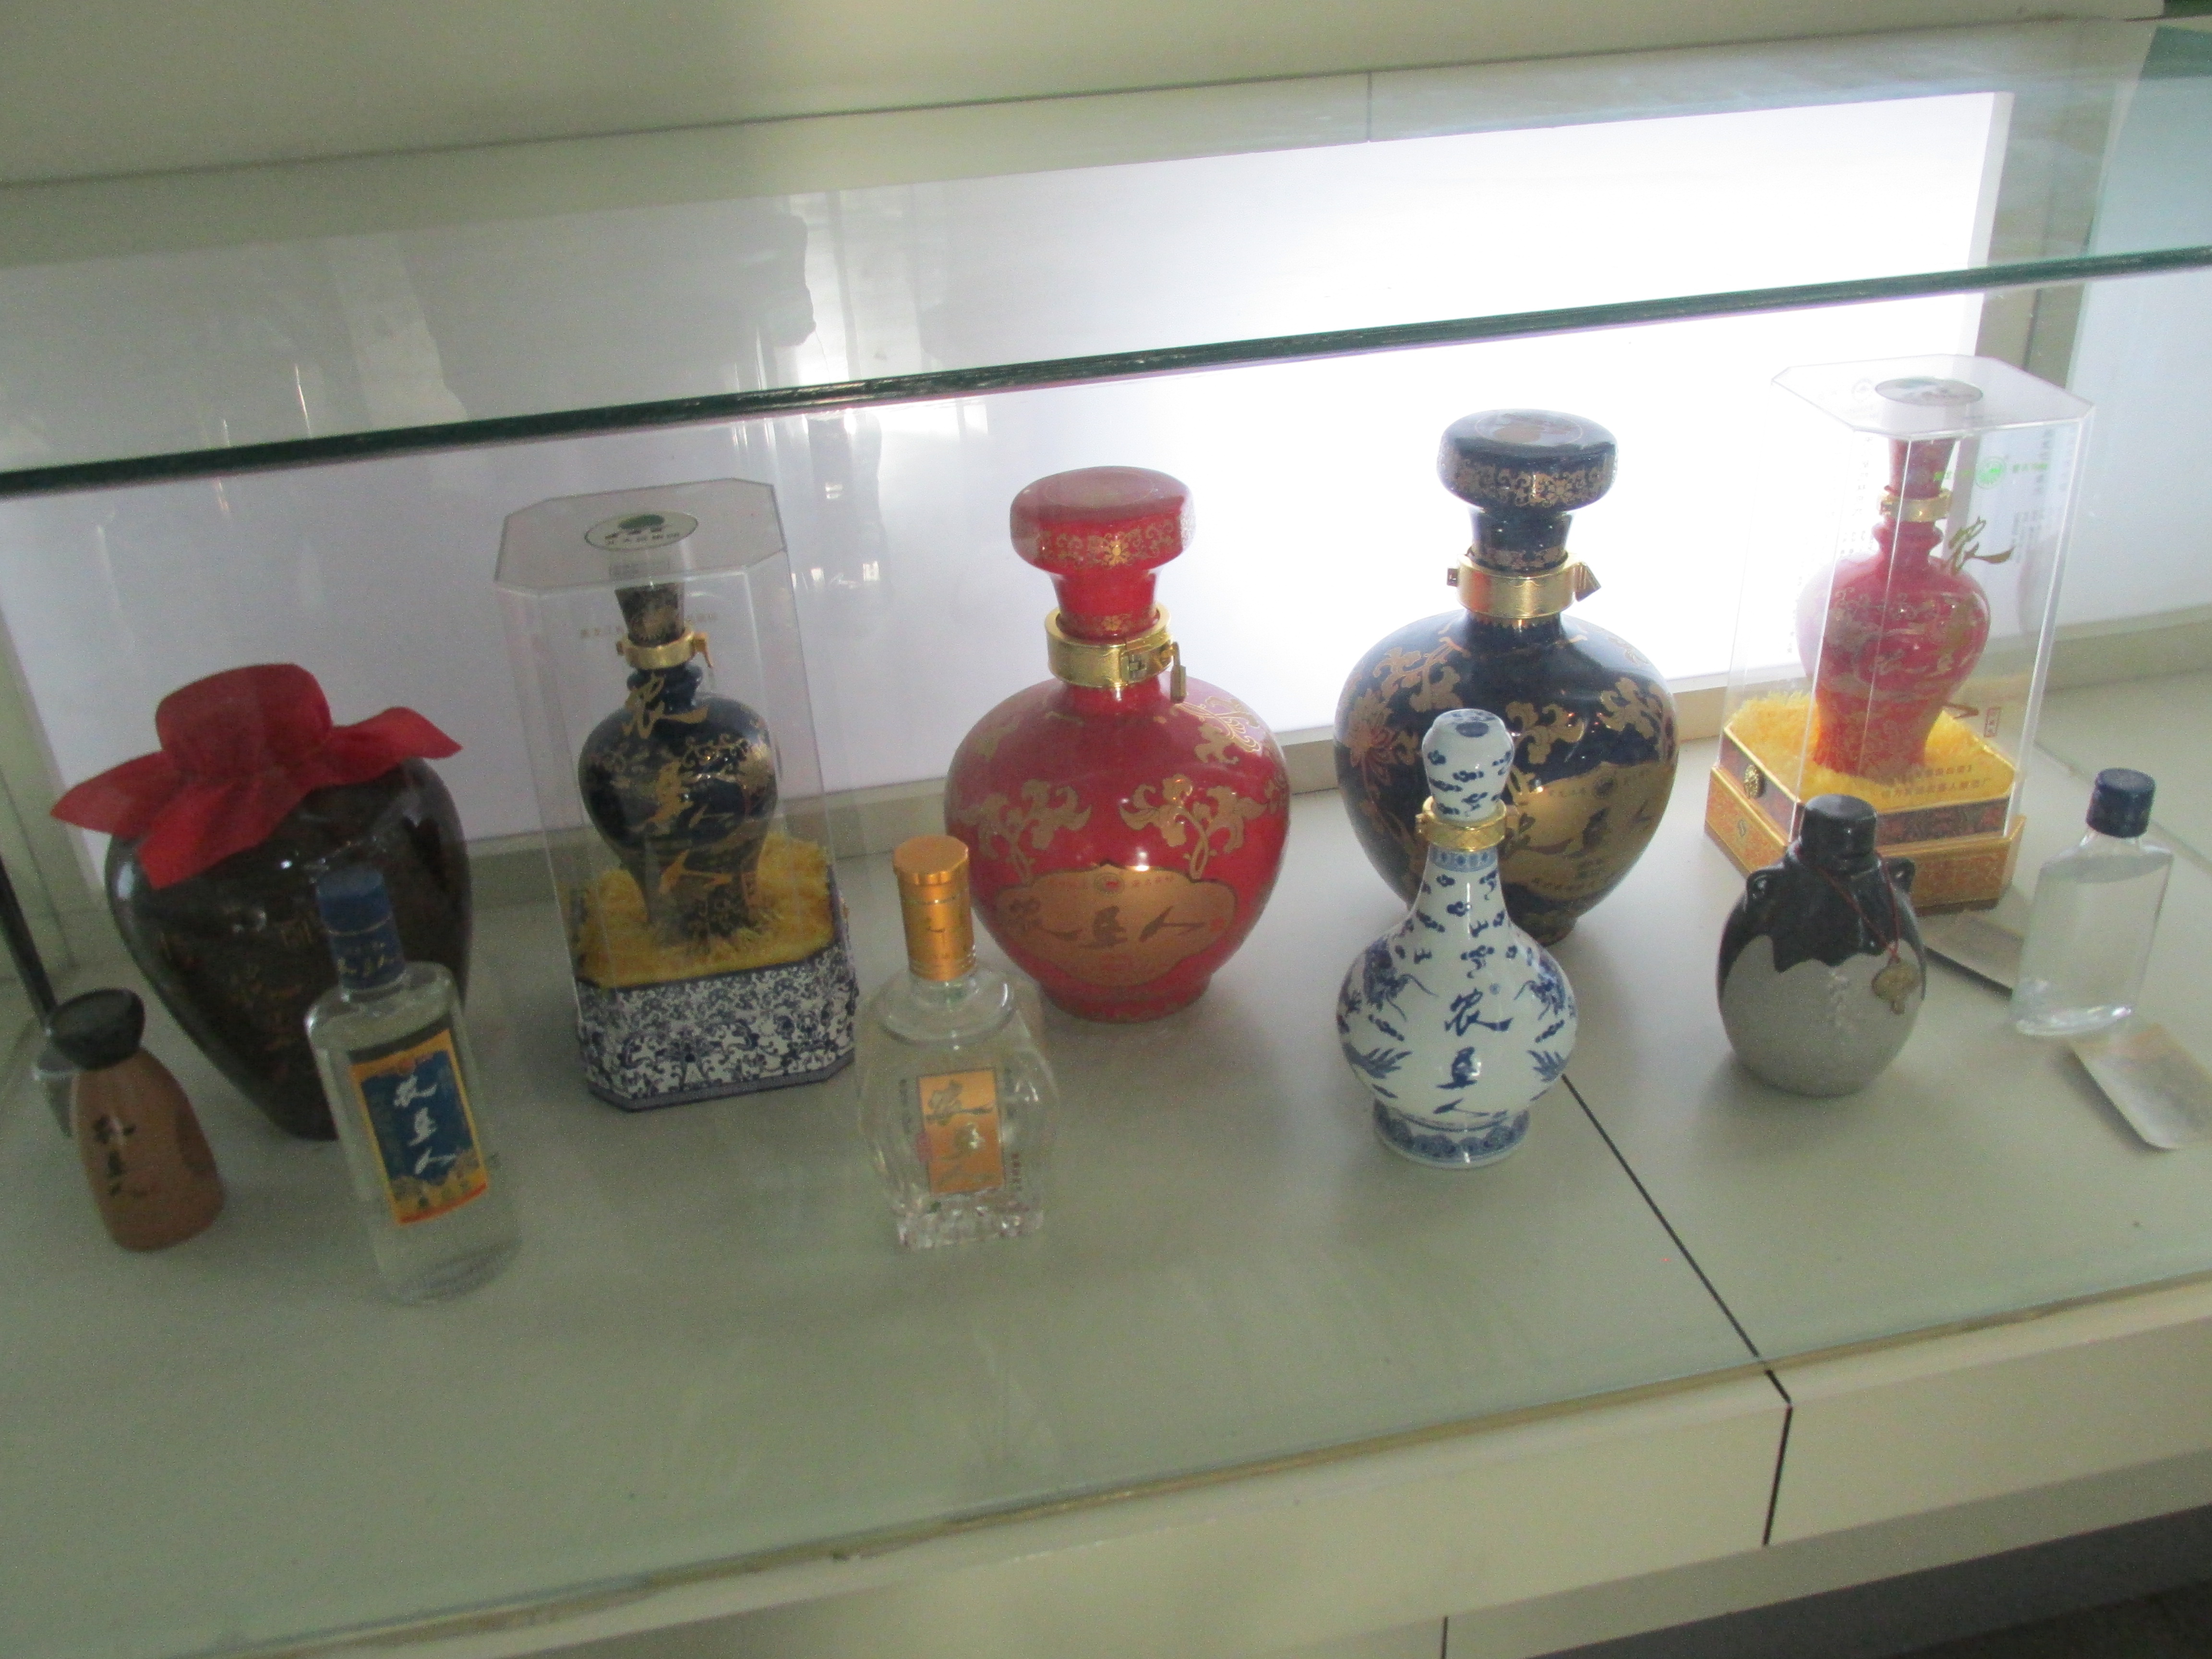
tourism, adventure, Beautiful Places, Pretty Places, environment, Interesting Places, harbin, museums, architecture, art, nature, museum, history, ancient history, china, asia, imperial palace, dynasty, beijing, planning, exhibition, sculpture, map, Stuffs, alcohol, collection, room, bottle, toy, distilled beverage, drink, glass bottle, liqueur